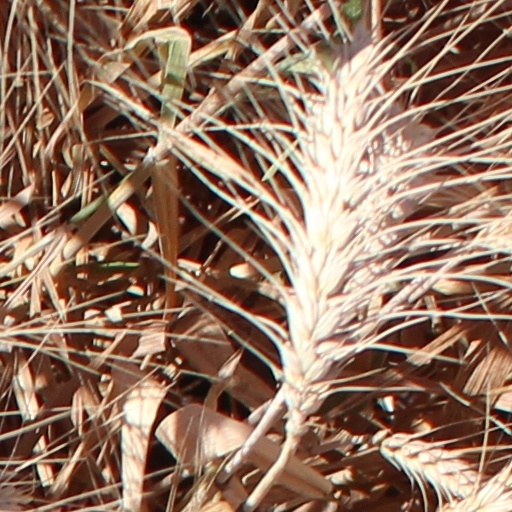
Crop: wheat